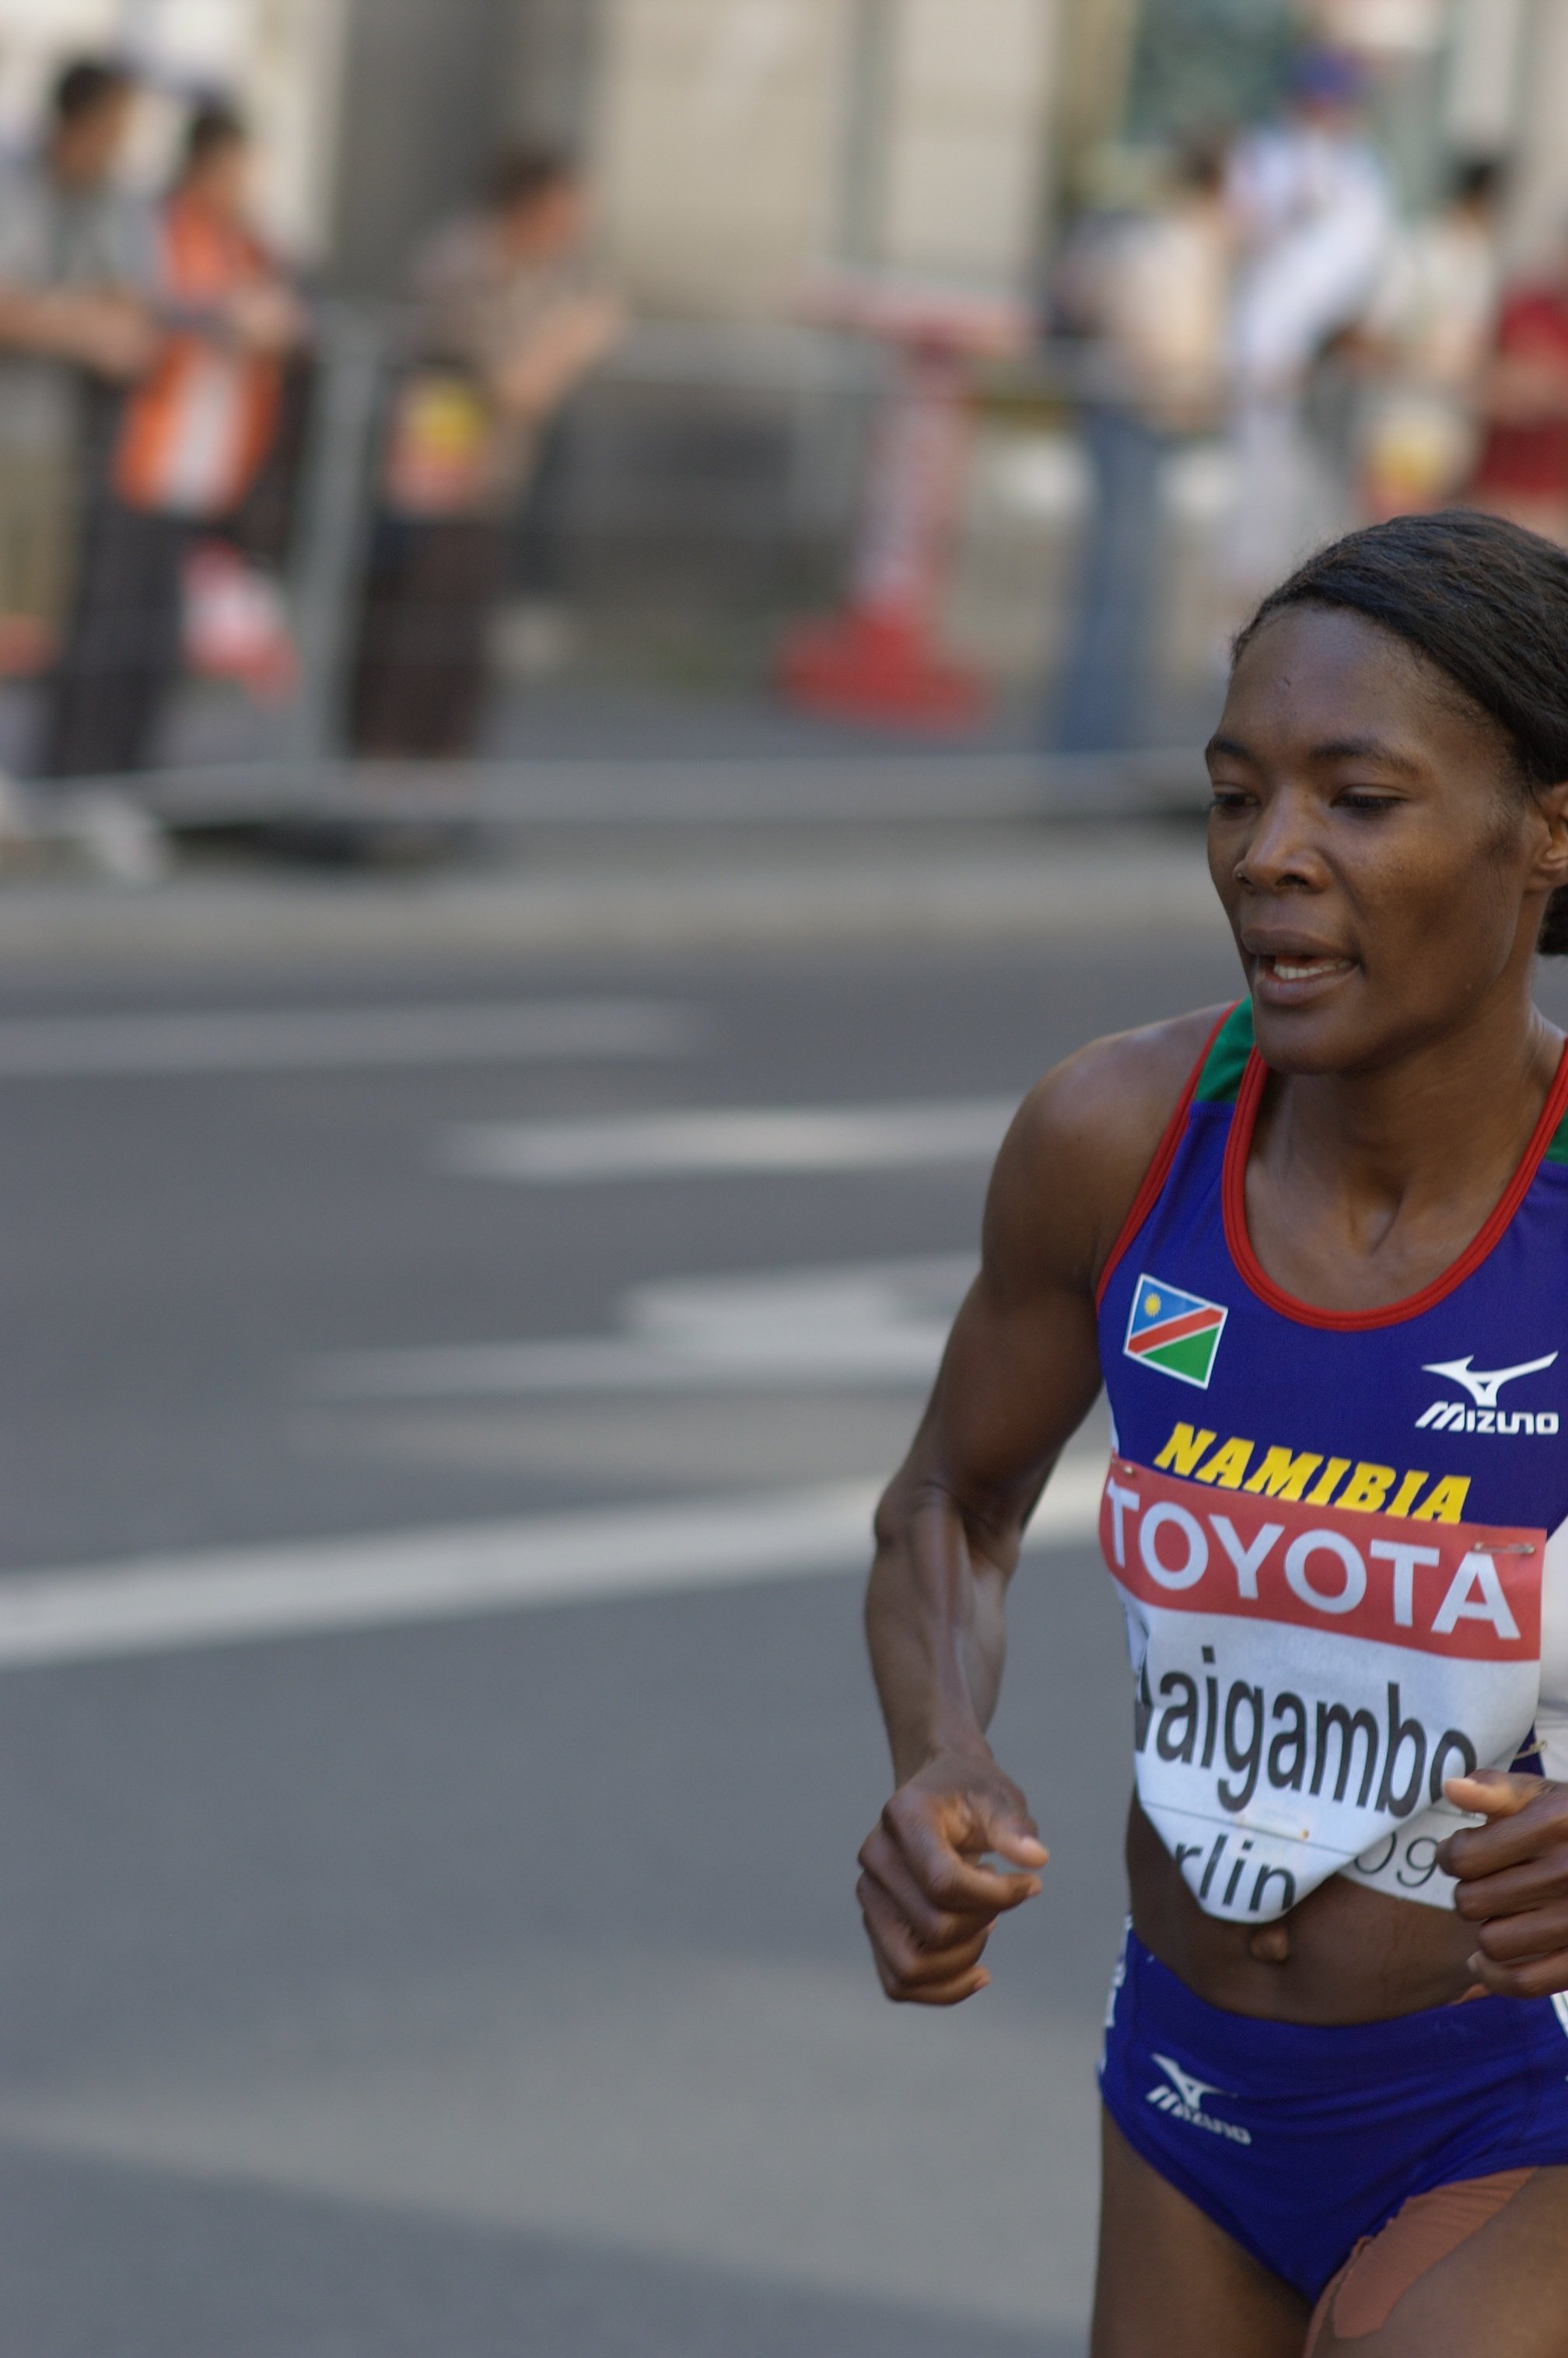
person, bokeh, sport, running, recreation, cycling, race, marathon, sports, rawtherapee, germany, deutschland, berlin, walimex, samyang, pentax, 85mm, endurance, bokehlicious, athletics, sprint, lenstagged, steffenzahn, k100d, justpentax, berlinmitte, iamflickr, 85mmf14, walimex85mm, walimexpro8514if, weltmeisterschaft, 2009, frauen, leichtathletik, beatanaigambo, physical exercise, outdoor recreation, human action, individual sports, endurance sports, duathlon, track and field athletics, long distance running, racewalking